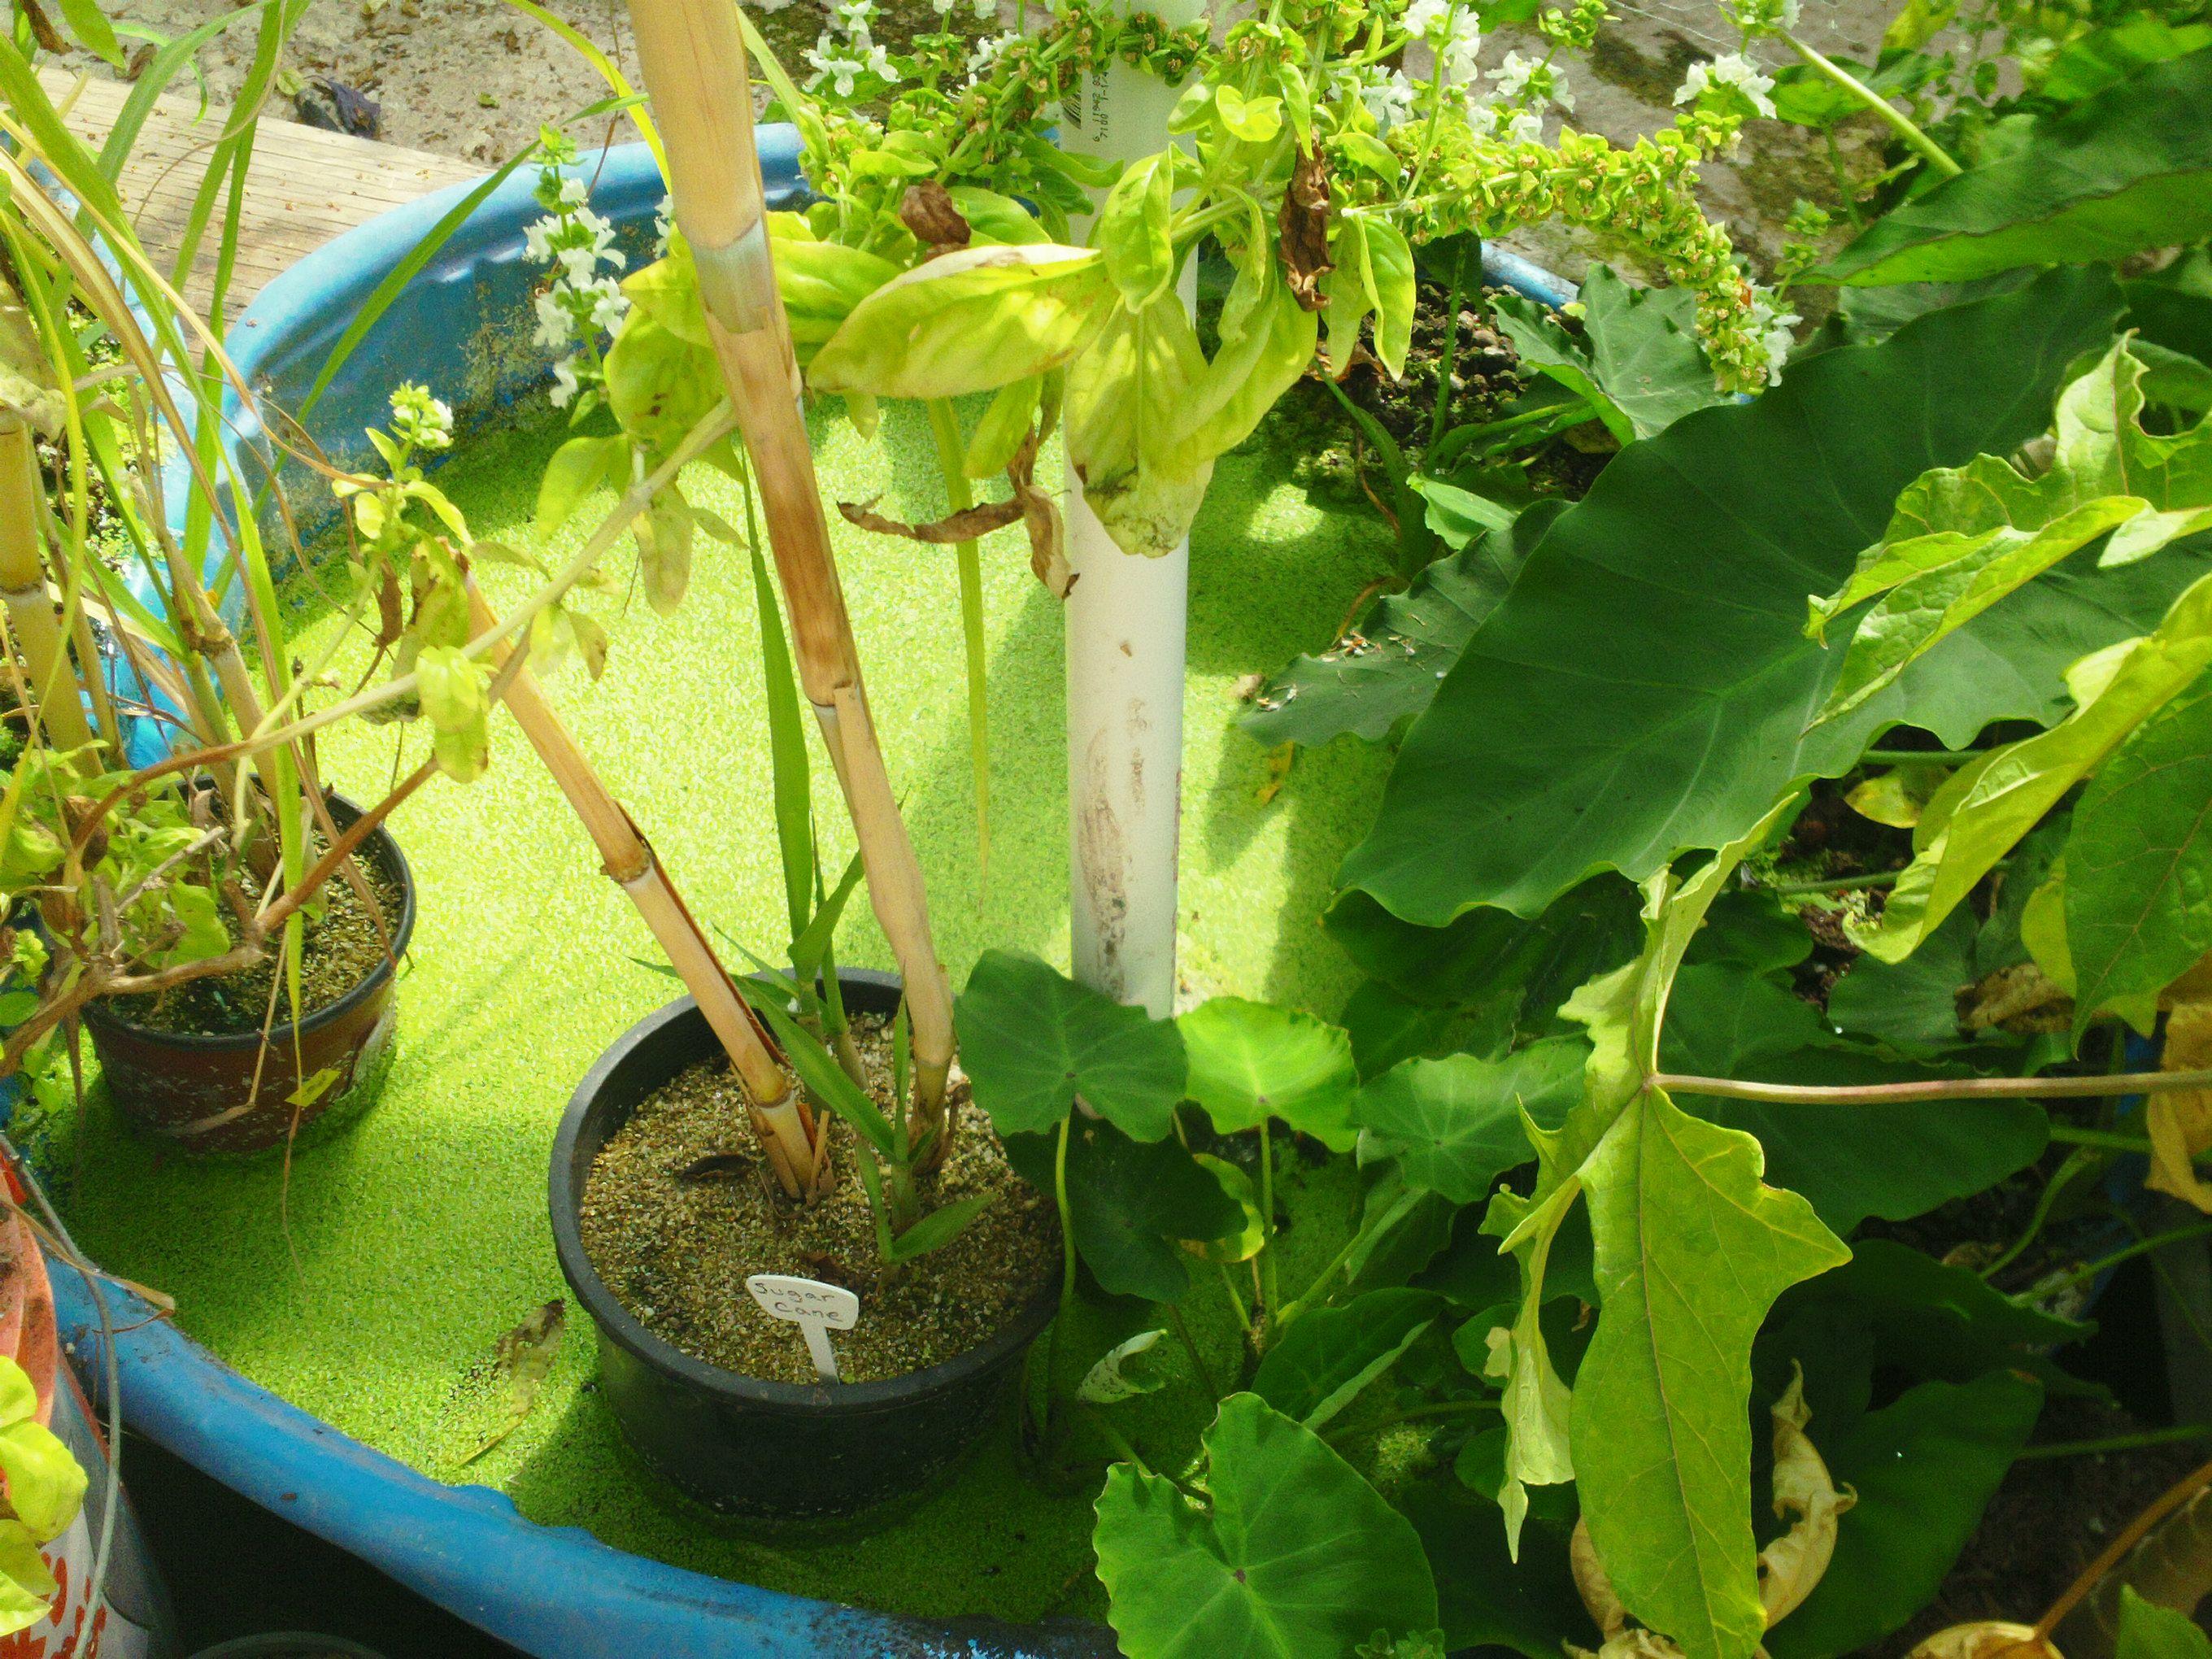
Mimea iliyokwishachipua vizuri ipo ndani ya chombo cha bluu bahari kilichopandwa kwa ustadi, huu ni mfano wa kilimo cha haidroponi kinachowezesha mimea kustawi bila udongo kwa kutumia virutubisho vinavyoyeyushwa kwenye maji.